Palma de Mallorca

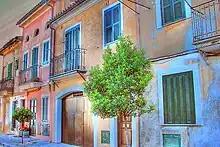
Street in Palma's Old City

Palma is a major city and seaport located in the southwest of Mallorca, a western Mediterranean island belonging to the Balearic Islands archipelago. The land area of the city is about with an altitude of above sea level.